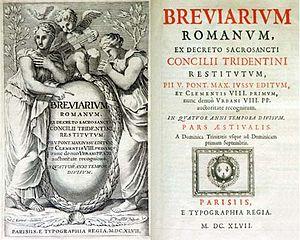
Claude Chastelain, né en 1639 et mort le 20 mars 1712, à Paris, est un liturgiste et hagiographe français.